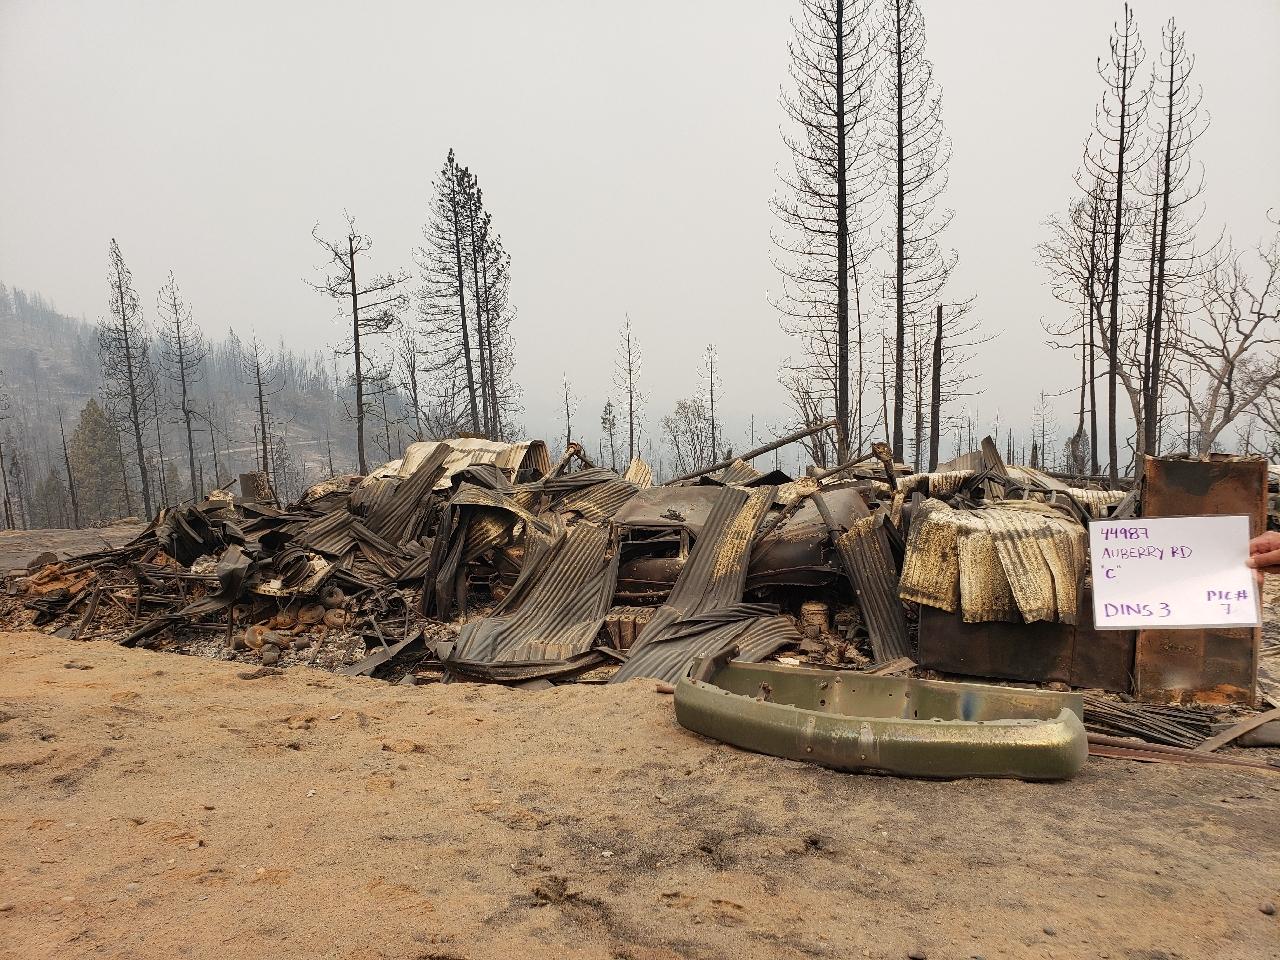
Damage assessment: destroyed